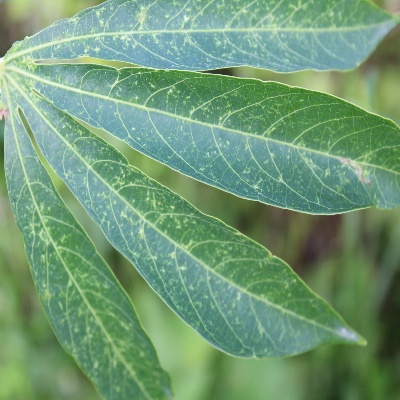
Crop: Cassava
Condition: green mite